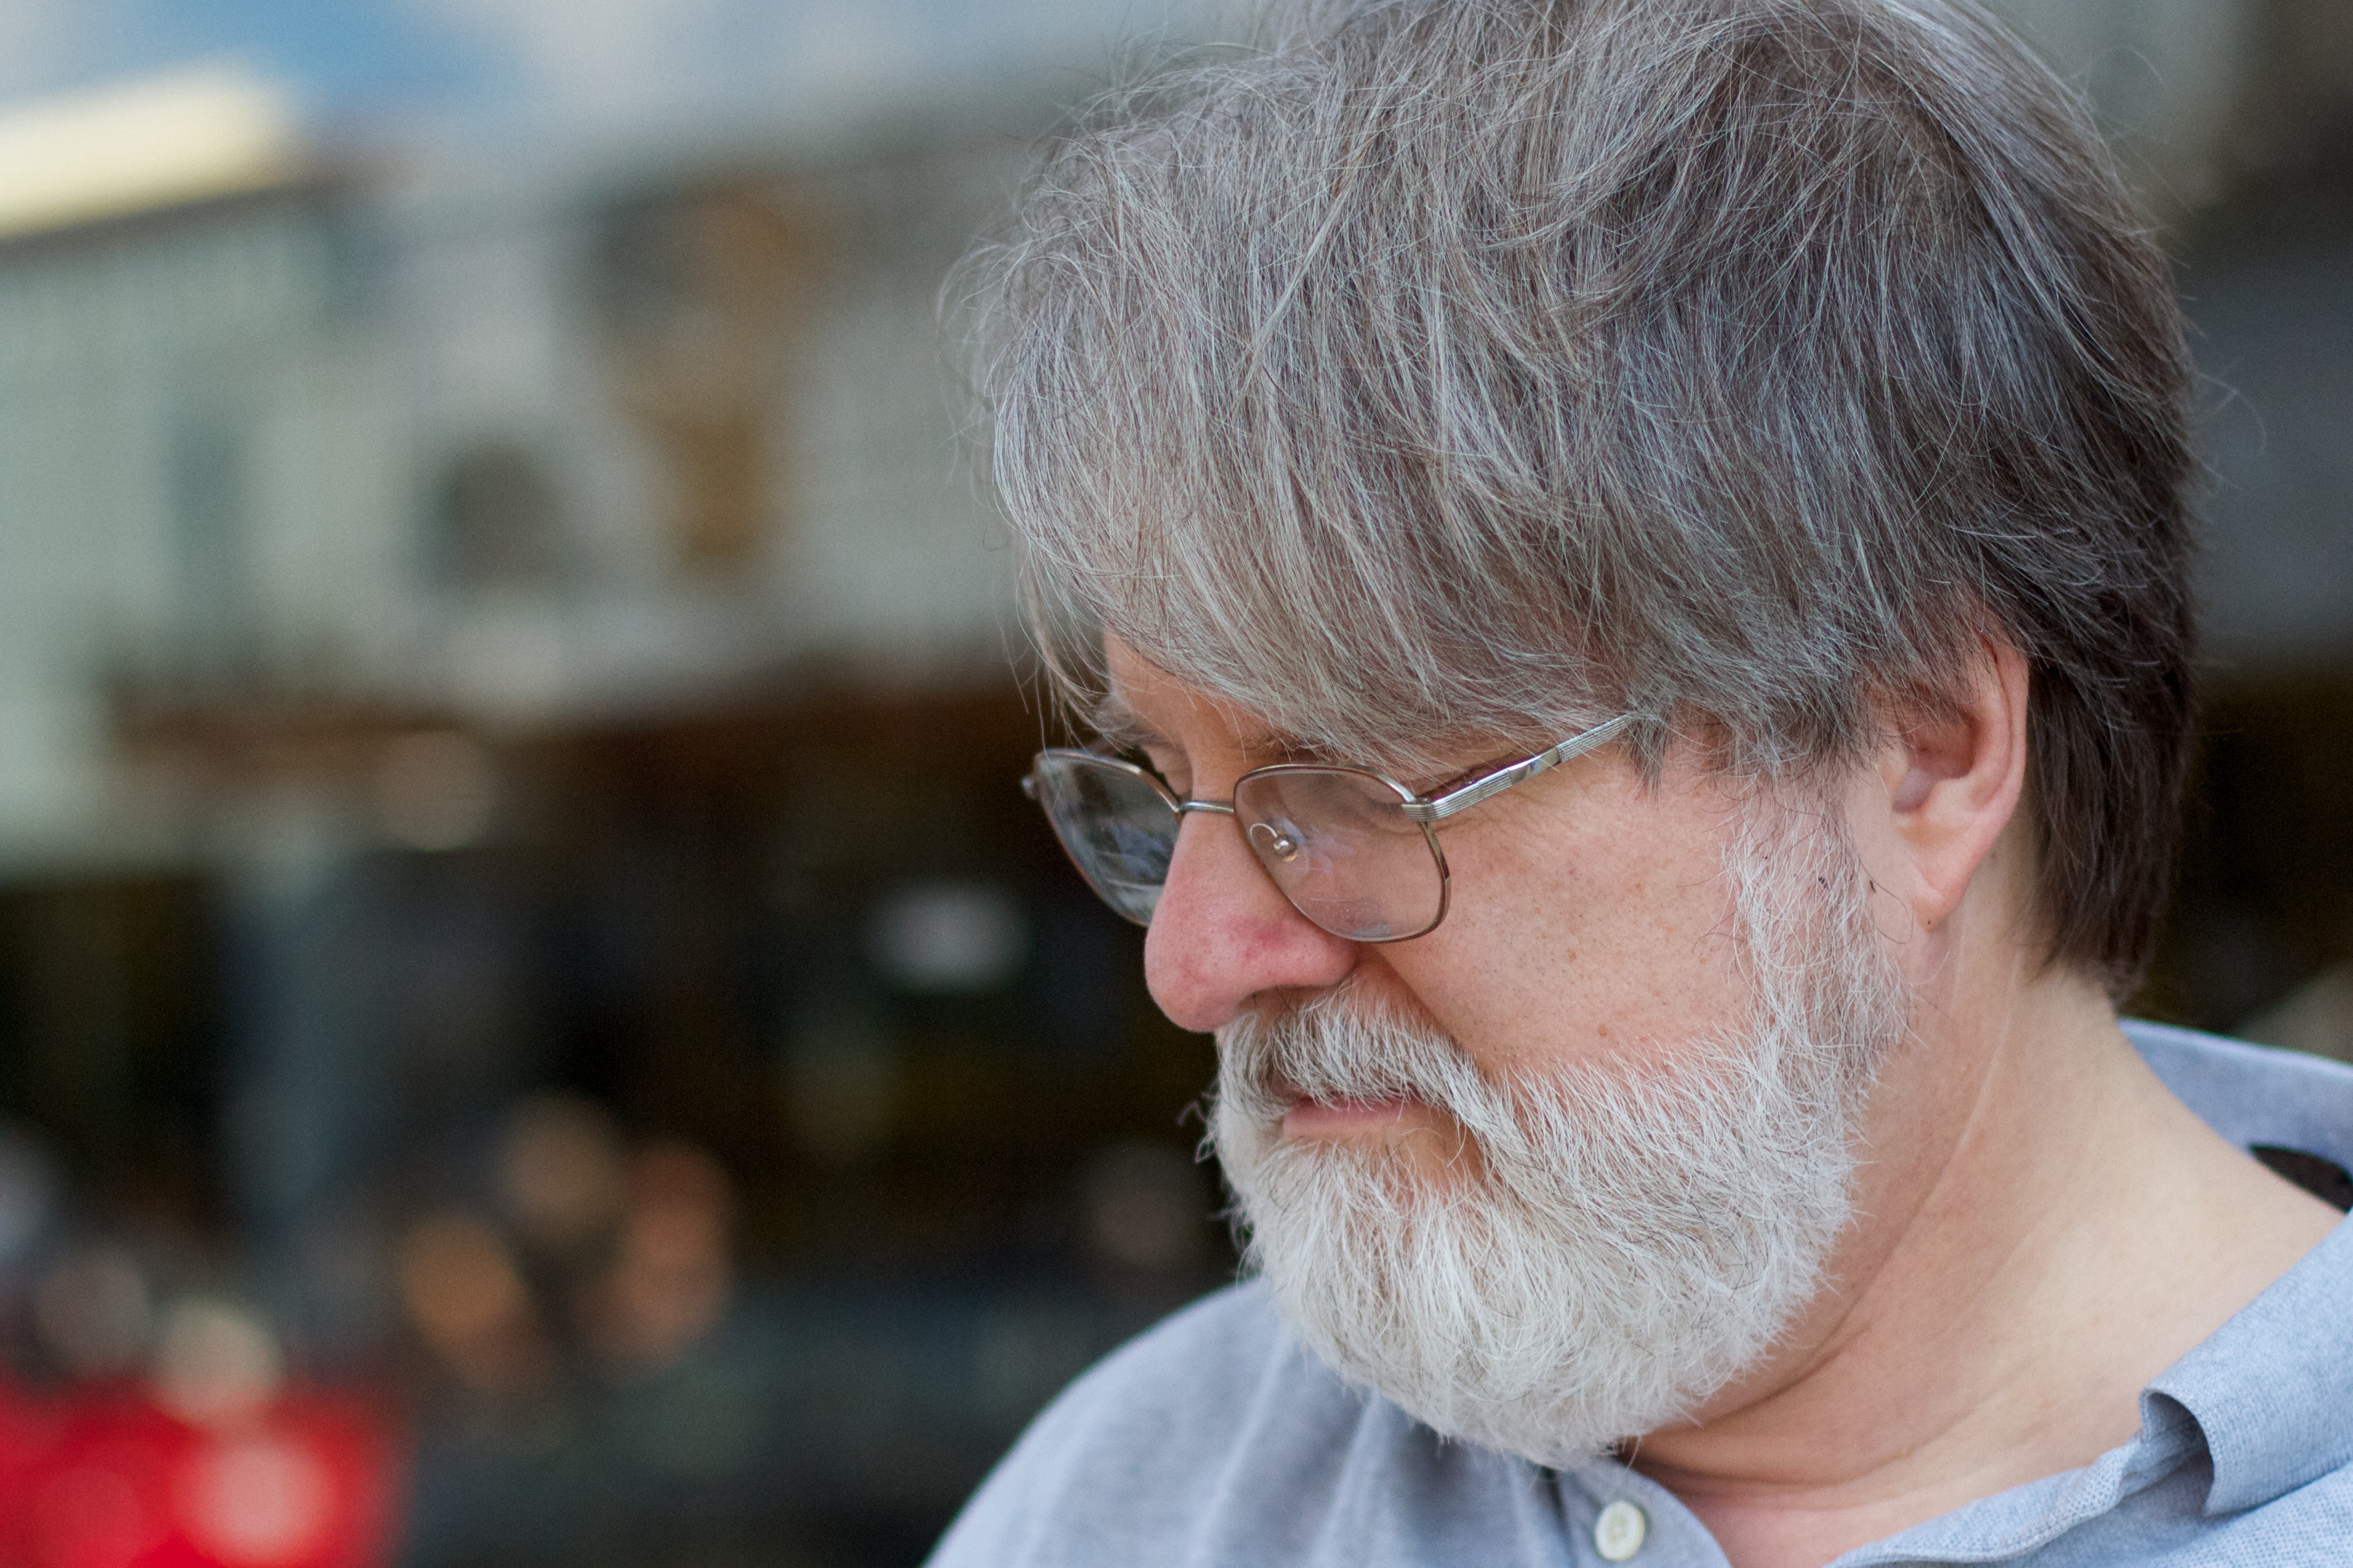
man, person, people, hair, male, portrait, hairstyle, beard, senior citizen, close up, face, nose, glasses, head, facial hair